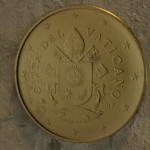
Coin value: 50cents
Country: va
Edition: 2017